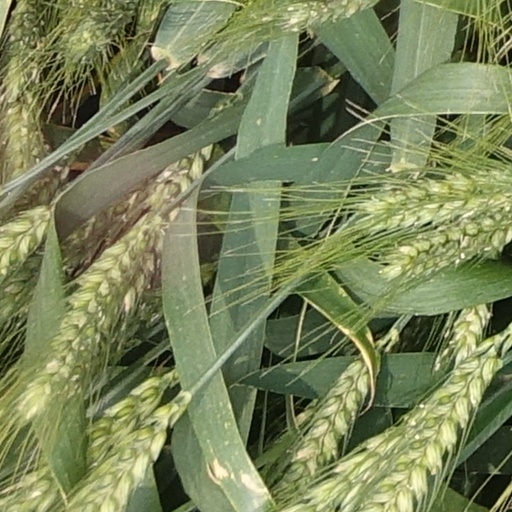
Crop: wheat